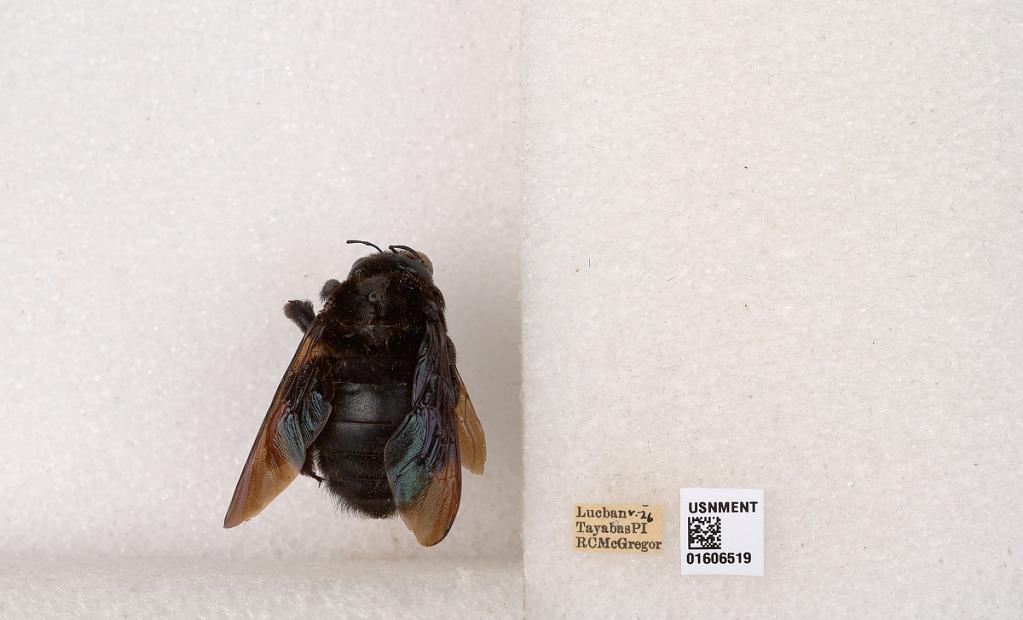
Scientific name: Xylocopa (Koptortosoma) bombiformis Smith
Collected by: R. McGregor
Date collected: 1926-5-1
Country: Philippines
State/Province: Calabarzon
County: Quezon
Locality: Lucban, Tayabas
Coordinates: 14.0639, 121.574